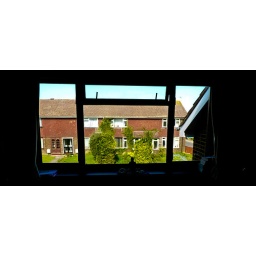
Taken out of a window in my house of the opposing terrace